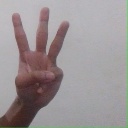
अक्षर: व